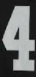
Number: 4